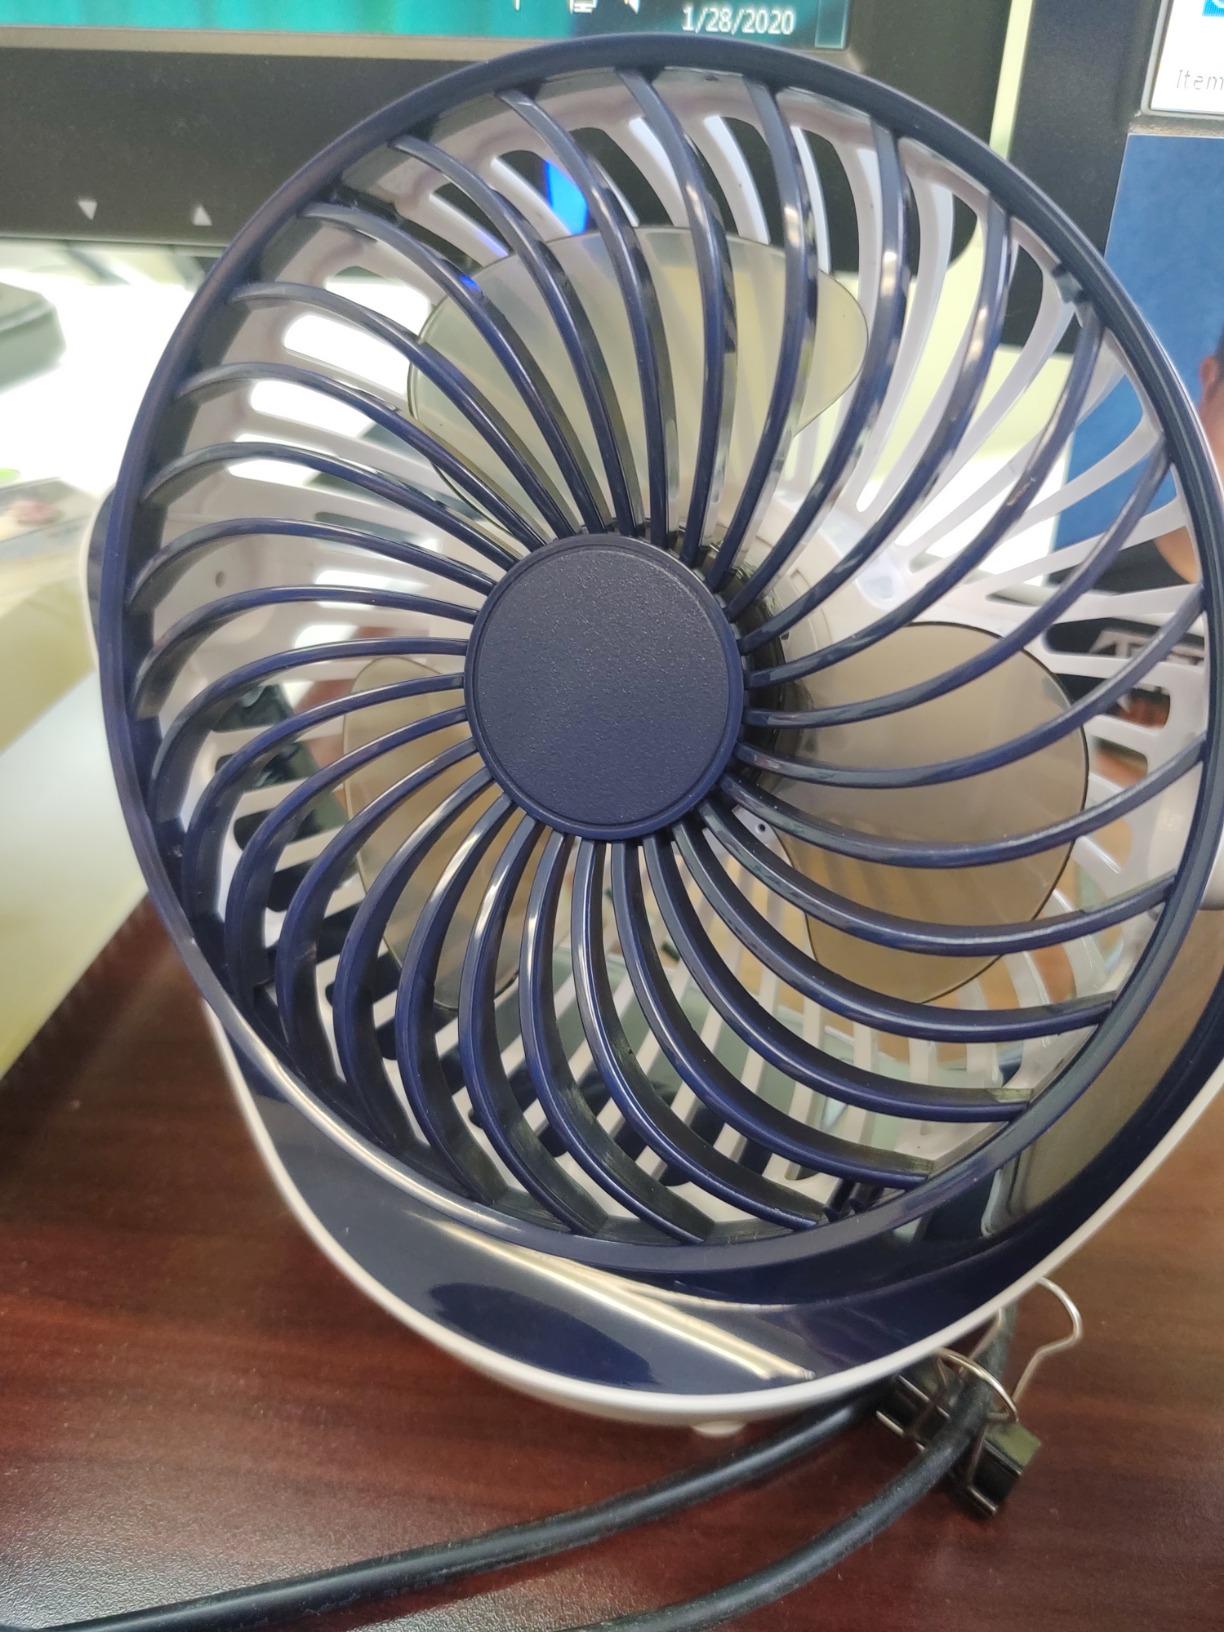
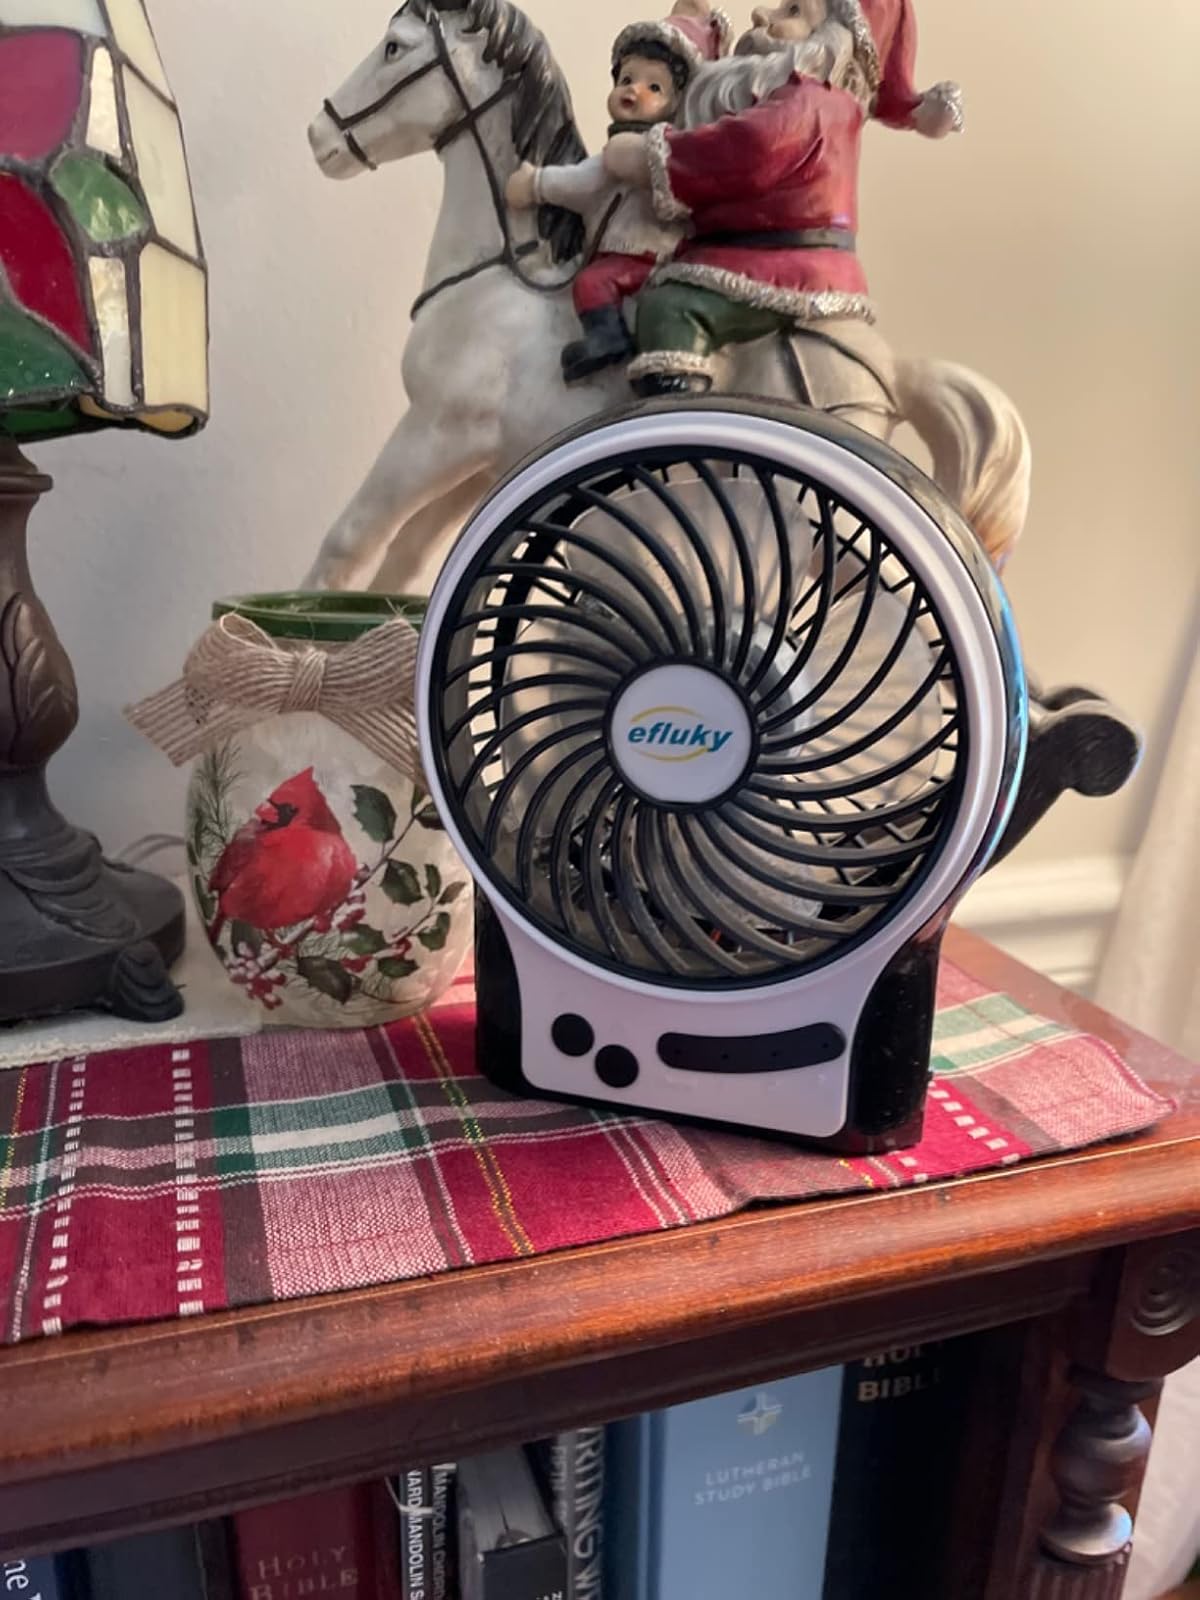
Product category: fan
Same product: no